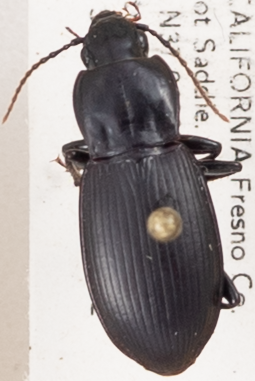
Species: Pterostichus ordinarius
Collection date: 2019-05-22
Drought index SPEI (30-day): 0.992
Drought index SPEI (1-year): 0.348
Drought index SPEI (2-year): -0.142